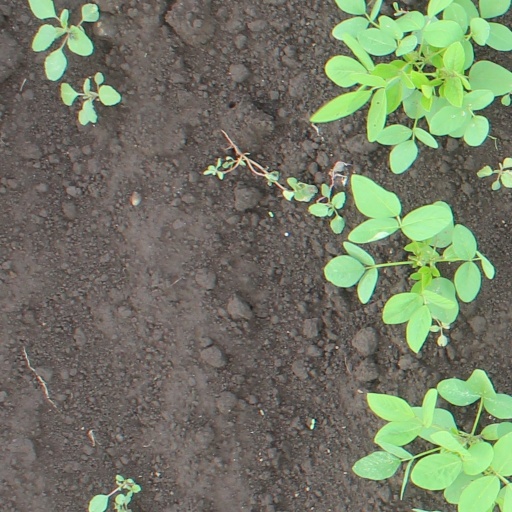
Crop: soybean